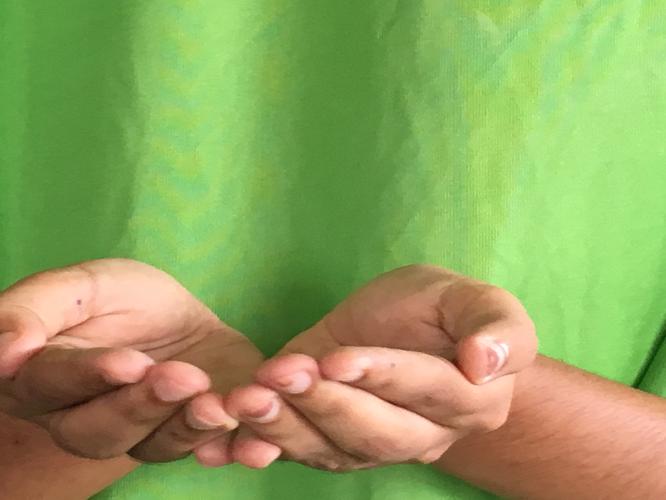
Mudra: Pushpaputa
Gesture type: double_hand